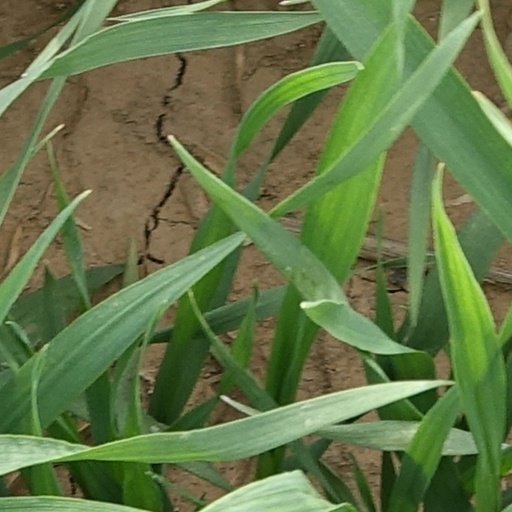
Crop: wheat